Gilda Maiken

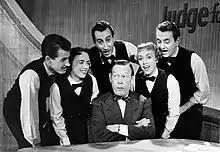
Gilda Maiken (second from right) with the Skylarks (and Fred Allen, seated)

Gilda D. Maiken (November 30, 1922 - October 14, 2001) was an American pop and jazz singer and charity executive. Her married name was Gilda Maiken Anderson.